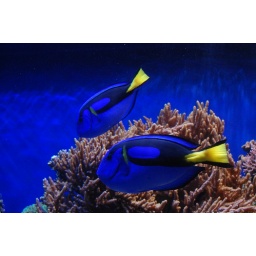
The blue fish above is called a Cirujano Azul or Blue Tang.